Focal segmental glomerulosclerosis

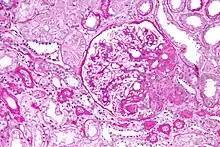
Light micrograph of focal segmental glomerulosclerosis, hilar variant. Kidney biopsy. PAS stain.

Focal segmental glomerulosclerosis (FSGS) is a histopathologic finding of scarring (sclerosis) of glomeruli and damage to renal podocytes. This process damages the filtration function of the kidney, resulting in protein presence in the urine due to protein loss. FSGS is a leading cause of excess protein loss—nephrotic syndrome—in children and adults in the US. Signs and symptoms include proteinuria and edema. Kidney failure is a common long-term complication of the disease. FSGS can be classified as primary, secondary, or genetic, depending on whether a particular toxic or pathologic stressor or genetic predisposition can be identified as the cause. Diagnosis is established by renal biopsy, and treatment consists of glucocorticoids and other immune-modulatory drugs. Response to therapy is variable, with a significant portion of patients progressing to end-stage kidney failure. An American epidemiological study 20 years ago demonstrated that FSGS is estimated to occur in 7 persons per million, with male African-Americans at higher risk.